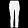
Label: Trouser